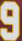
Number: 9